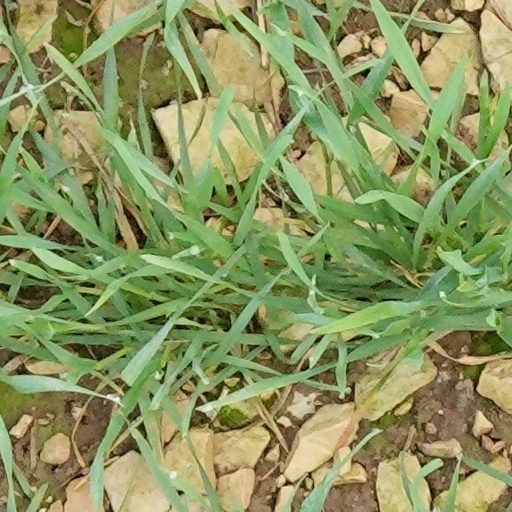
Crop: wheat